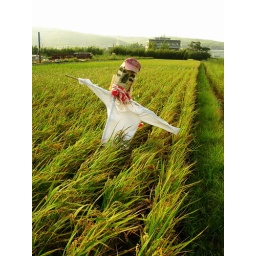
Rice field near my house